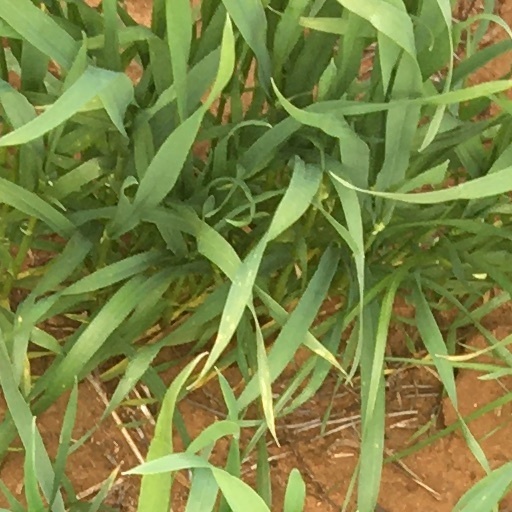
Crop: wheat